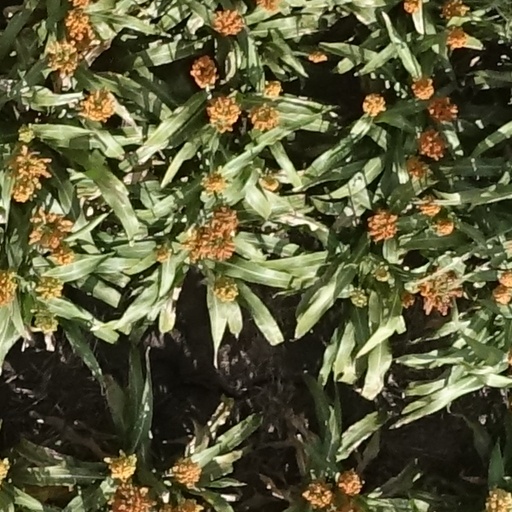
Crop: sorghum